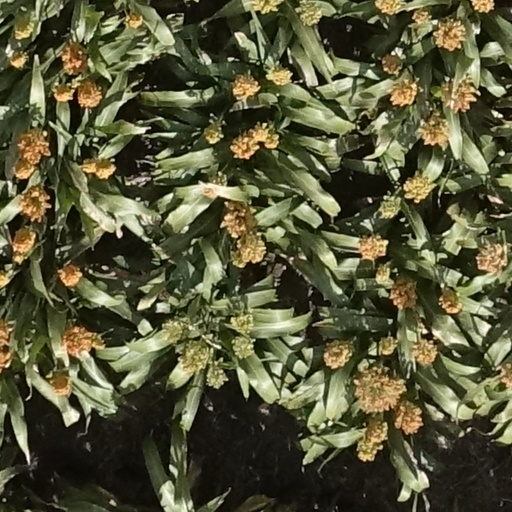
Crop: sorghum